Dianna Agron

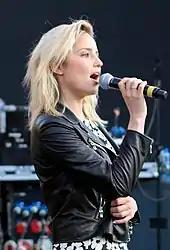
Agron performing the national anthem in 2015

Agron appeared less frequently in "Glee"s fourth season, being reduced to a guest star, with co-star Naya Rivera saying that she did so by choice to work on other projects; Rivera and Agron shared an argument scene in the Thanksgiving episode that "Vulture" said was "weirdly powerful", noting the pair "have always popped in scenes like this, and have never gotten enough of them". Agron tweeted that the scene was one of her favorites, and Murphy joked that the two characters could have a spin-off. After reducing her role on "Glee", Agron became the first of the cast to "cut out on her own", playing Belle Blake in Luc Besson's ultra-violent 2013 mob comedy film "The Family" opposite Robert De Niro, Tommy Lee Jones, and Michelle Pfeiffer. Besson reportedly wrote Belle with Agron in mind, wanting her to be in the film after seeing her perform on "Glee". The "Irish Independent" wrote that "Agron is one of the best things in the film [and] successfully grounds the more preposterous aspects of the plot". It opened to mixed reviews but, also seen as the breakout performer by the then-CEO of production company EuropaCorp, critics praised Agron's performance and she was nominated for a Women Film Critics Circle Award.